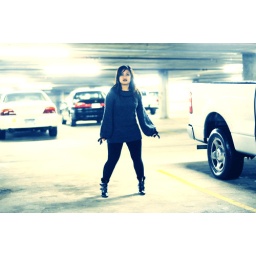
girl standing in parking structure